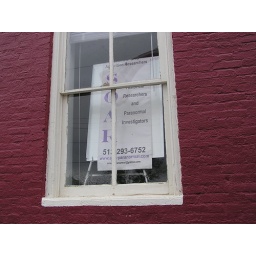
This sign was in a building that also housed a Underground Railroad museum and an arts &amp;amp; crafts store.